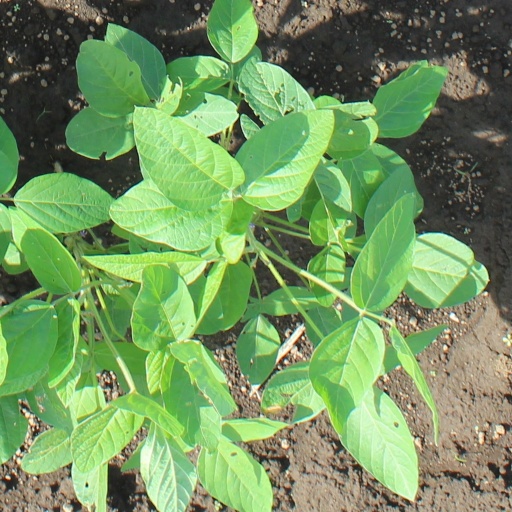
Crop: soybean